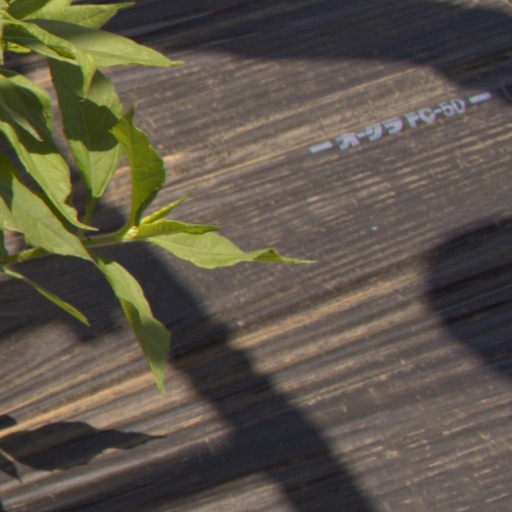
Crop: Jerusalem artichoke